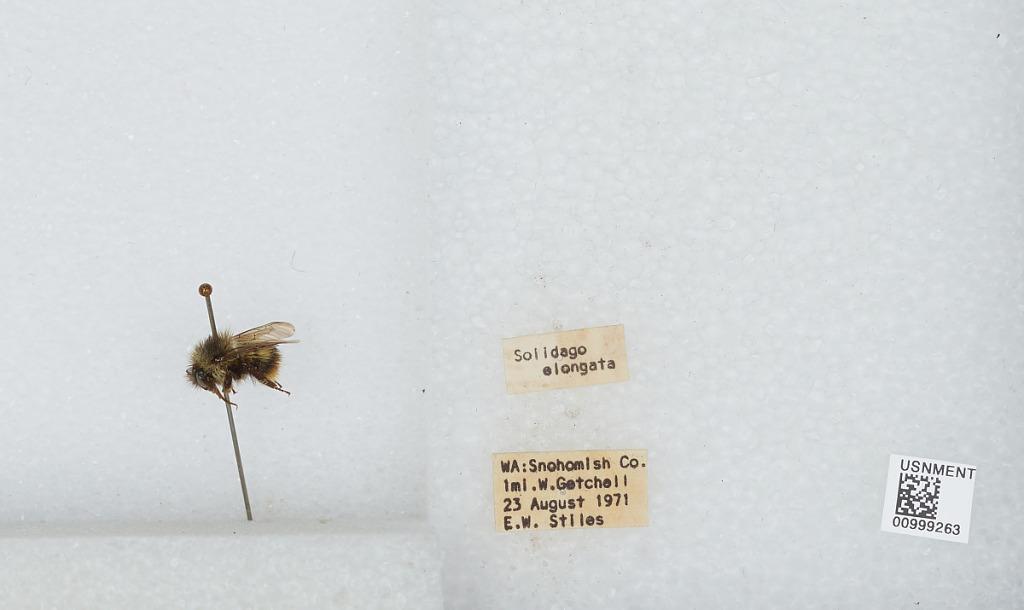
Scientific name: Bombus (Pyrobombus) mixtus Cresson
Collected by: E. Stiles
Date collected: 1971-8-23
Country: United States
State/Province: Washington
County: Snohomish
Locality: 1 mile west of Getchell
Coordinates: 48.0722, -122.119